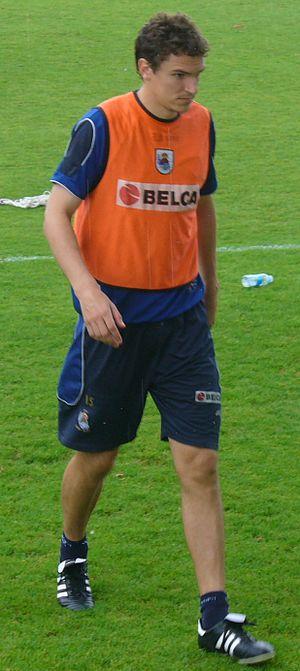
Ion Ansotegi Gorostola est un footballeur espagnol évoluant au poste de défenseur.